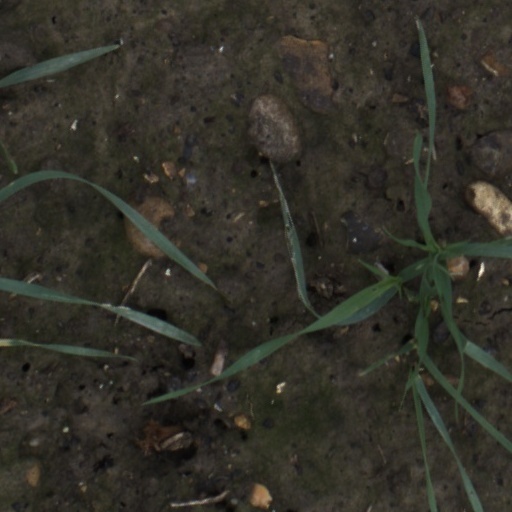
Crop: wheat